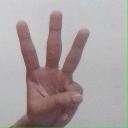
अक्षर: व